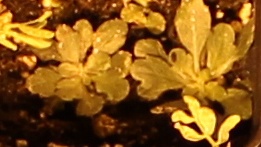
Label: Horseweed